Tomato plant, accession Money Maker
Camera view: vertical (180 deg); turntable rotation: 270 degrees
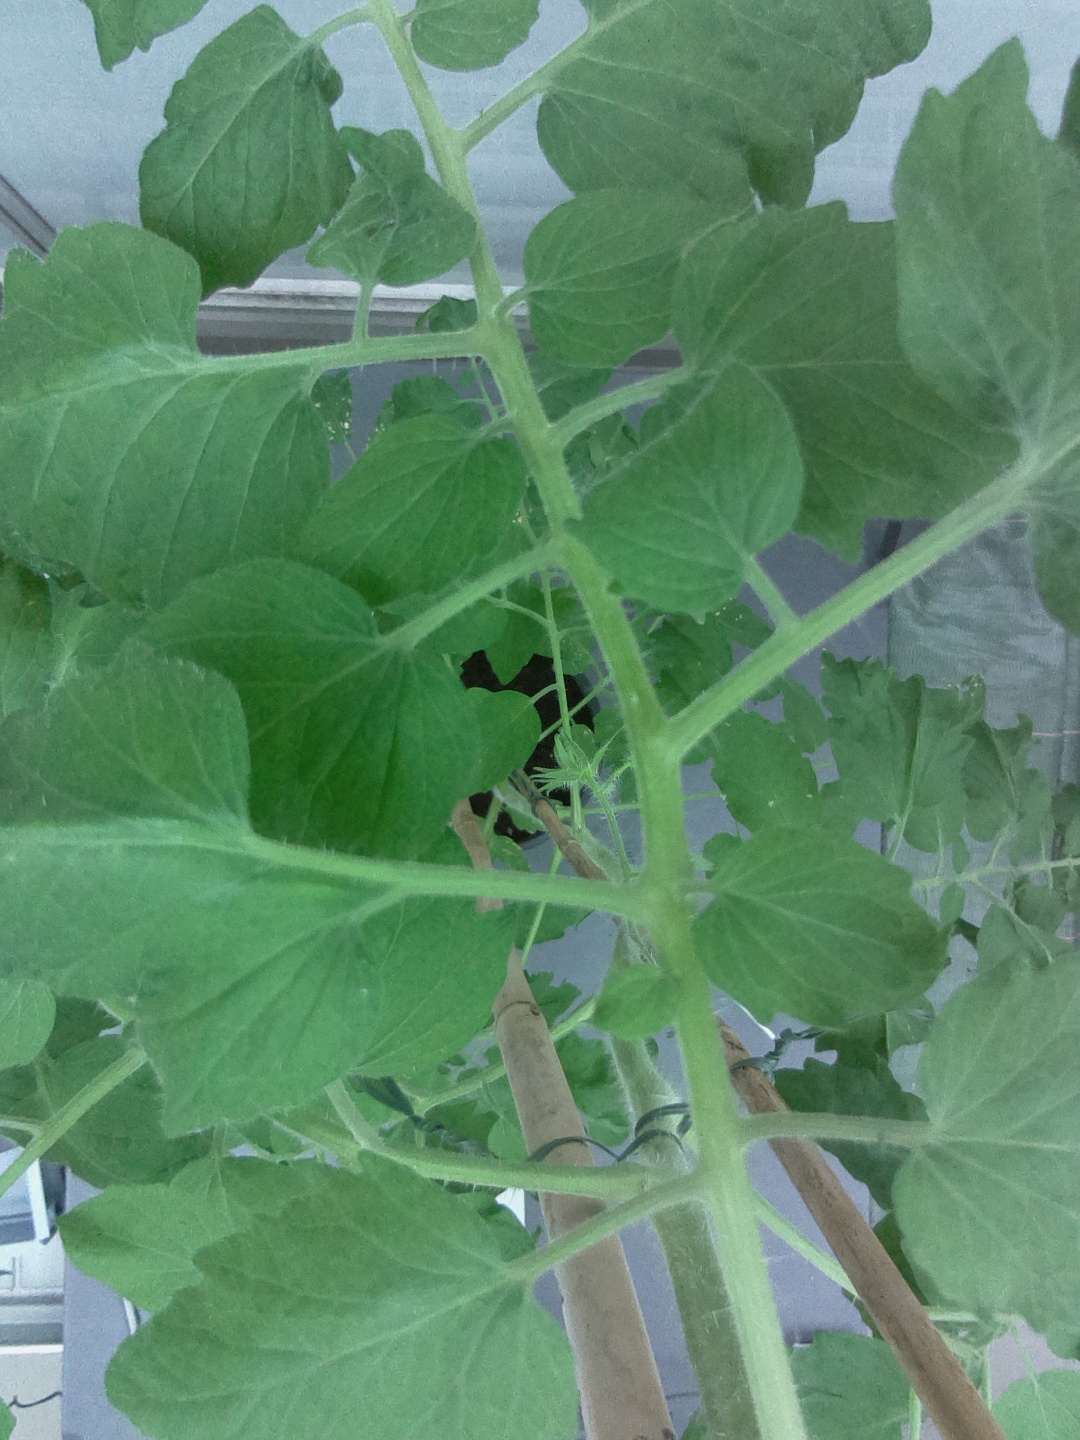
BBCH growth stage 66: Full flowering, 60%-70% of flowers open, more petals falling